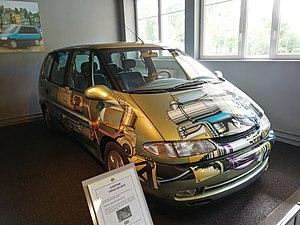
Véhicule bi-energies.
La Renault Espace est une gamme d'automobile monospace du constructeur français Renault. Elle est lancée en 1984, en 1991 puis en 1996, renouvelée en 2002 et enfin depuis 2015.
La troisième génération d’Espace est présentée en octobre 1996. Cette troisième génération est le projet P52 pour Matra, JE0 pour Renault.